Question: Please indicate a possible affordance area of the knife that can be used for holding
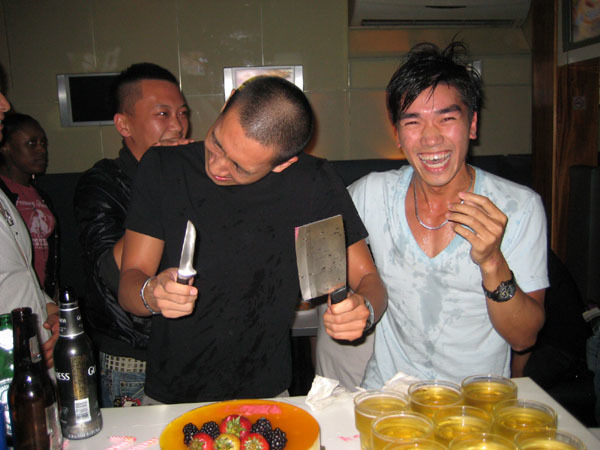
Answer: [174.124, 268.689, 195.149, 317.407]